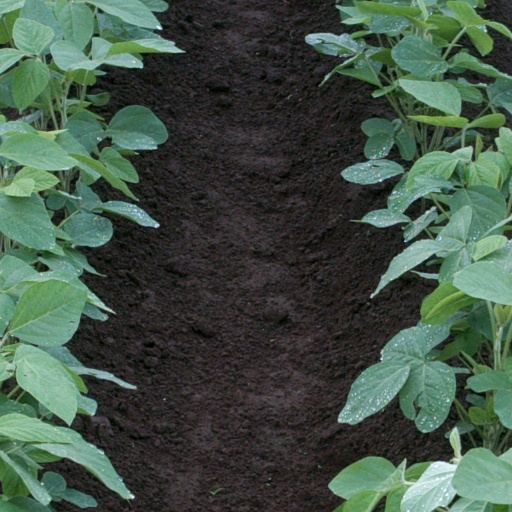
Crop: soybean